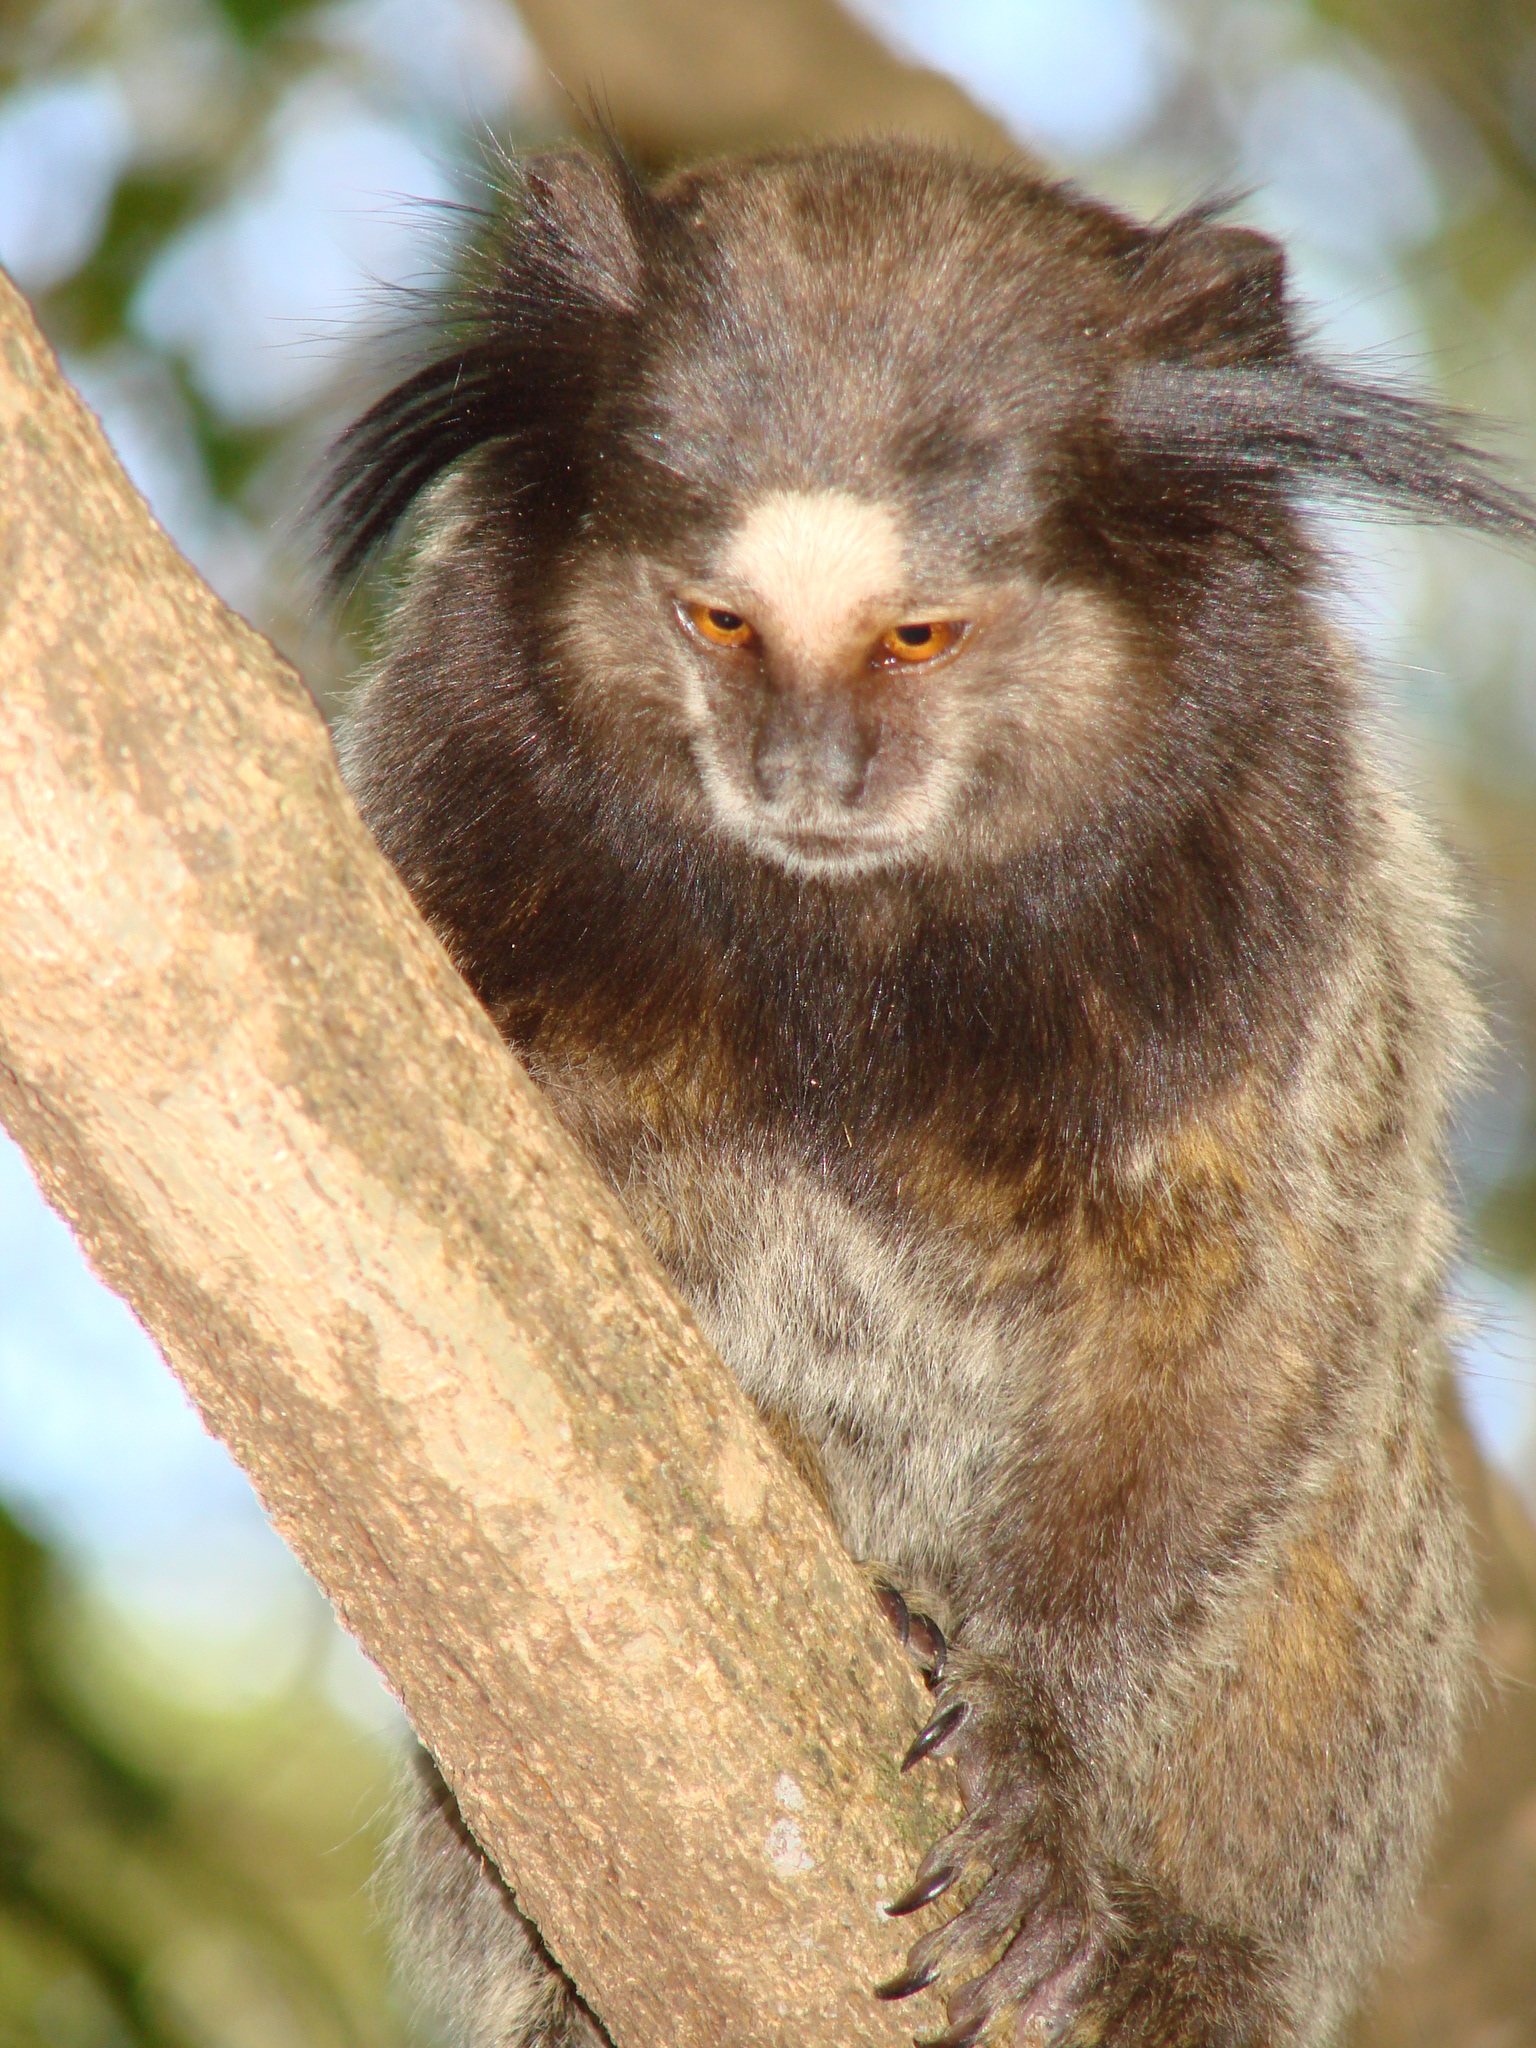
forest, farm, animal, wildlife, mammal, monkey, fauna, primate, animals, vertebrate, marsupial, macaque, old world monkey, marmoset, new world monkey